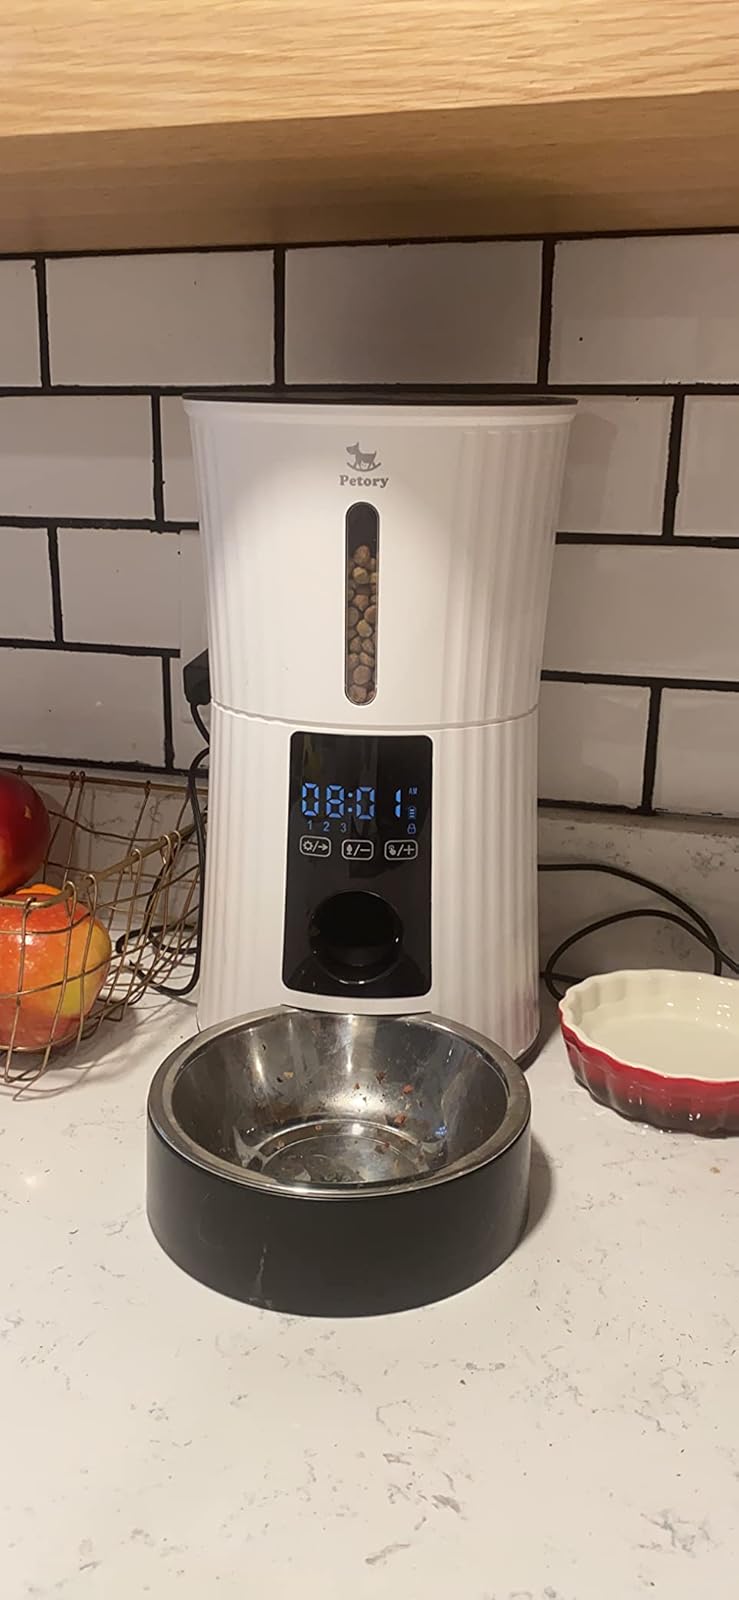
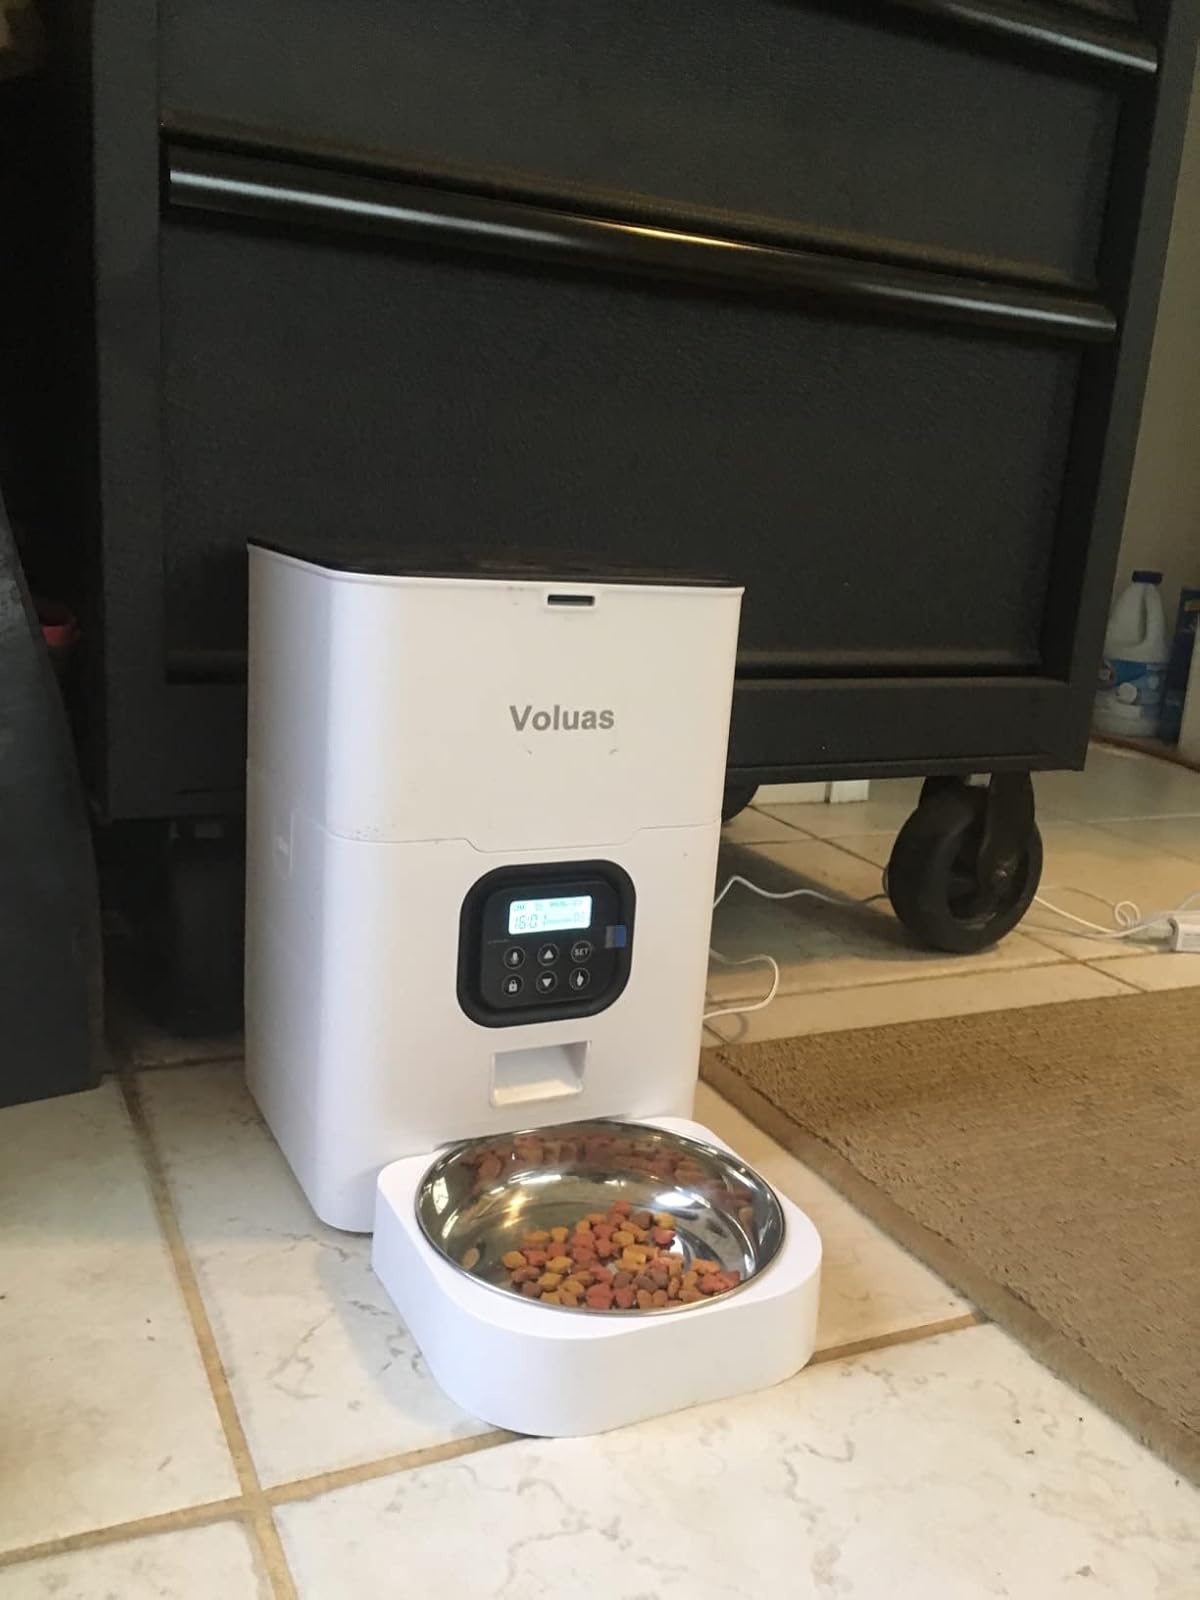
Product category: items_feeder
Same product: no